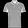
Label: T - shirt / top